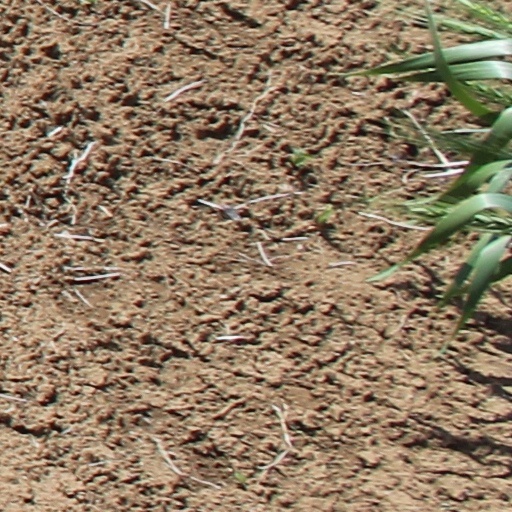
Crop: wheat